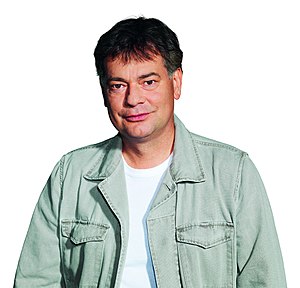
Werner Kogler
Werner Kogler er en østrigsk politiker, talsmand for det østrigske grønne parti.